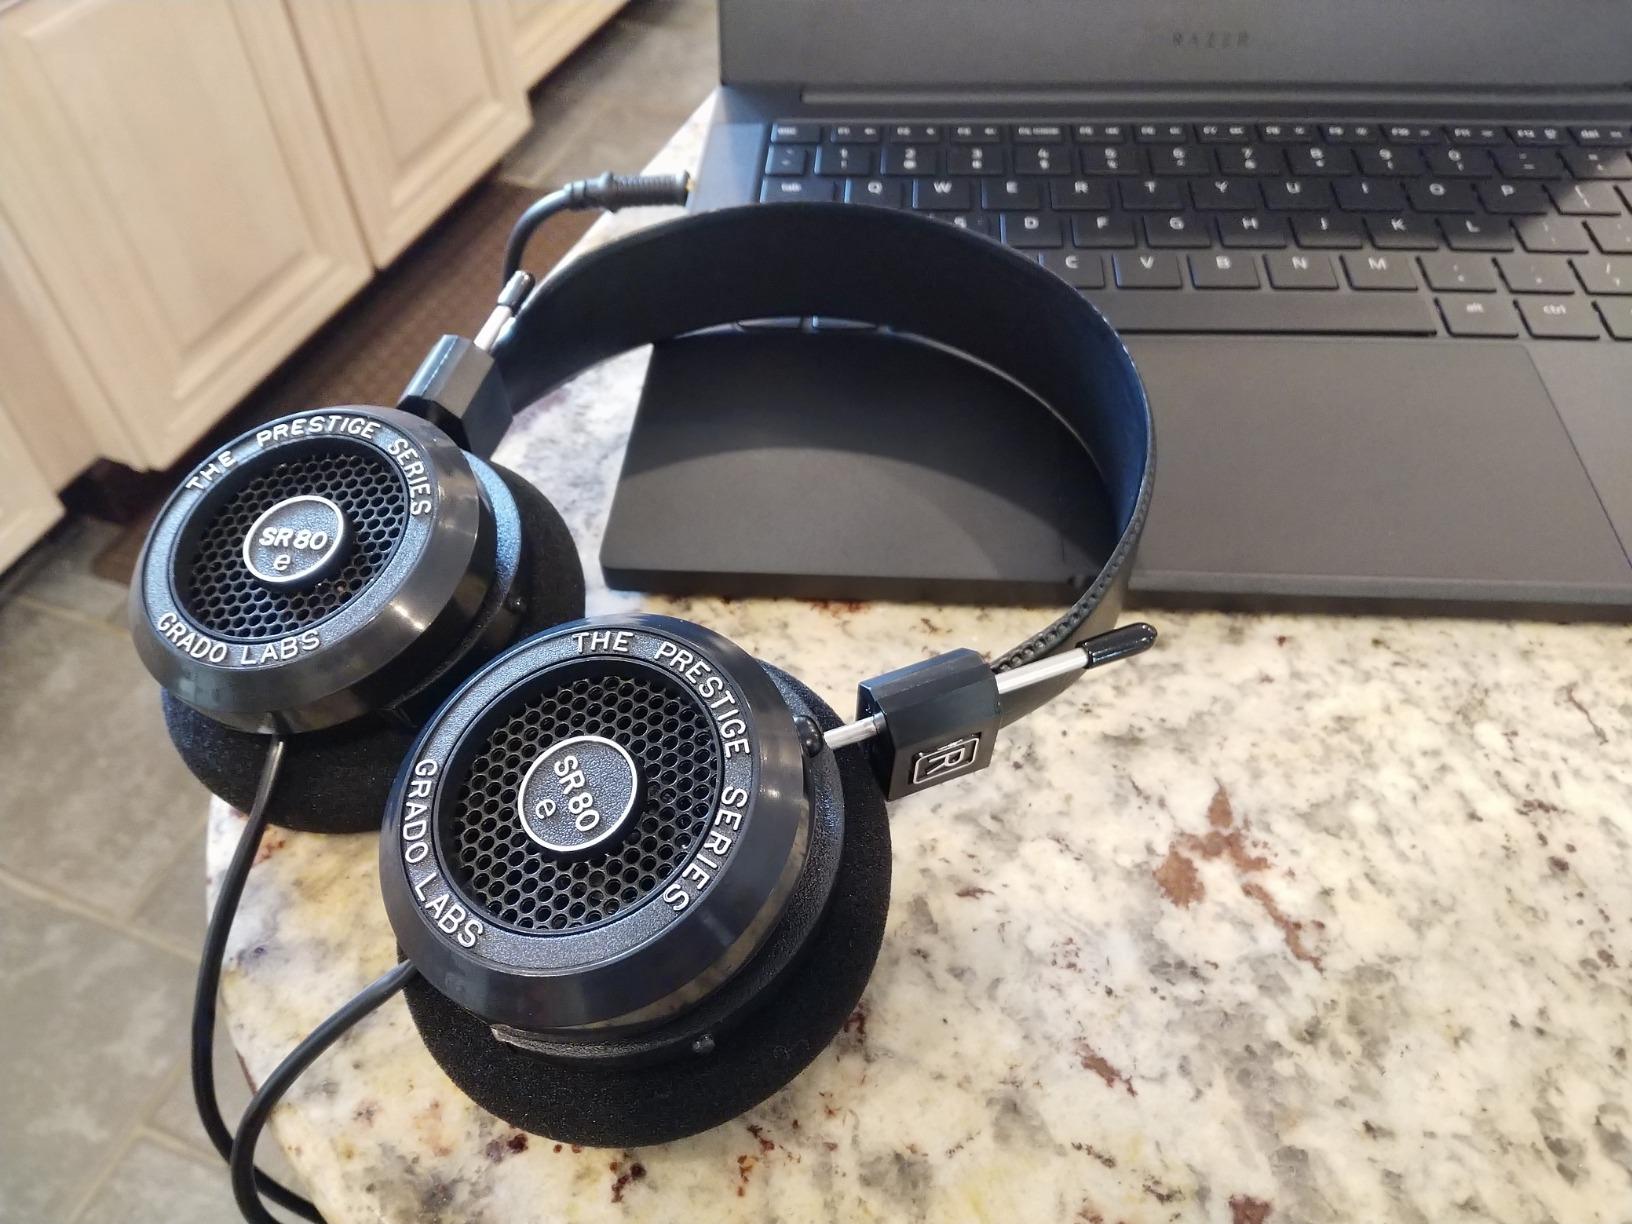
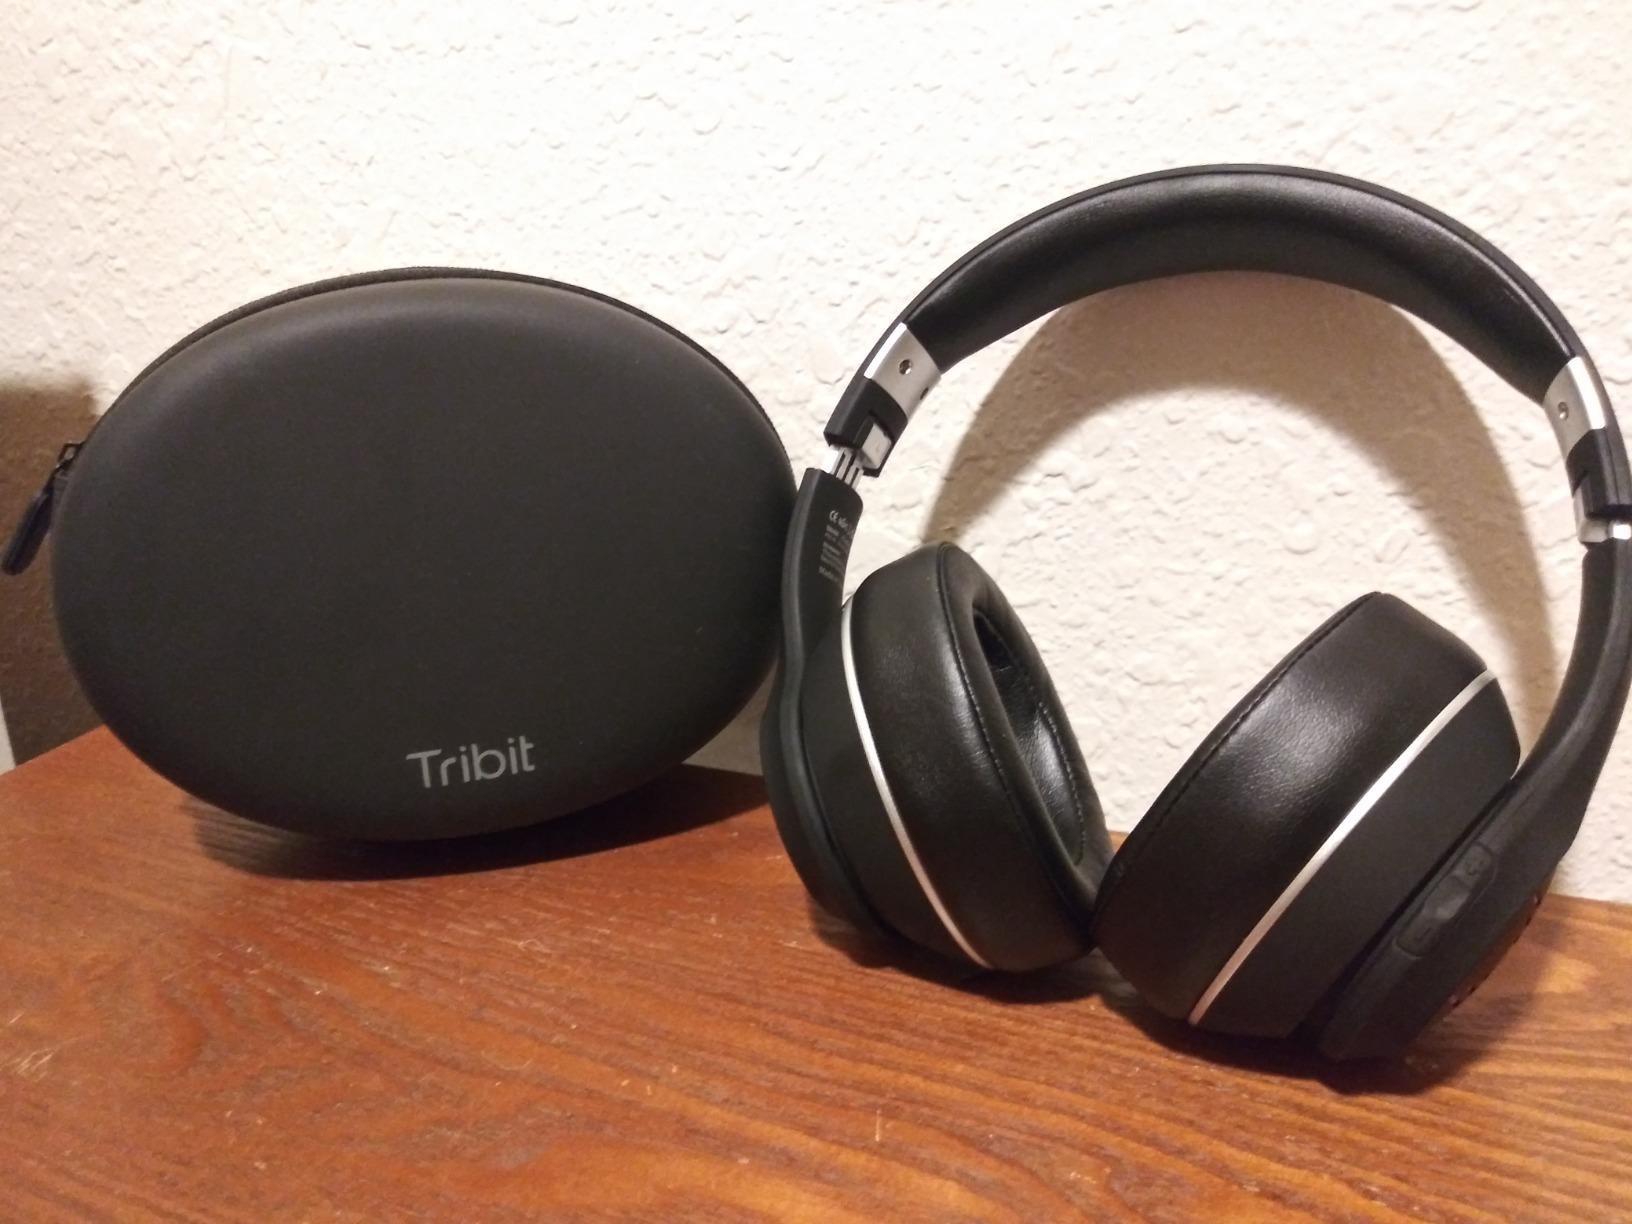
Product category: headphones
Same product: no